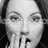
Emotion: surprise